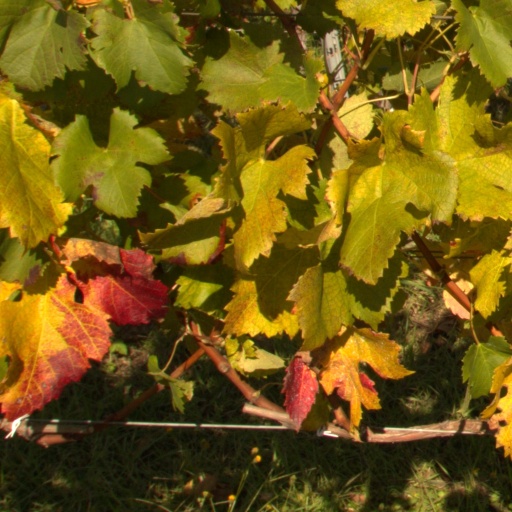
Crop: grape